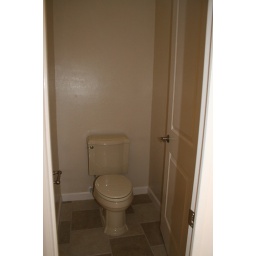
The water closet in the master bath